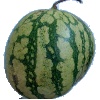
Label: Watermelon 1